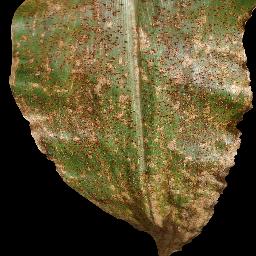
Label: Corn_(Maize)___Common_Rust